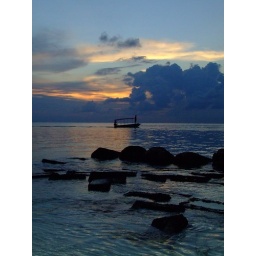
a glass bottomed boat scurries back home in time for the evening namaaz at kadmat, Lakshadweep.